History of Harringay (1750–1880)

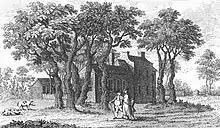
'Old' Hornsey Wood Tavern in the 1790s

The two sisters died in the 1790s and in 1796 the old house was pulled down and the oaks felled to make way for a new private leisure park. This included a much larger incarnation of the Hornsey Wood Tavern, together with a lake for fishing and boating at the top of the hill, and pleasure grounds laid out in the space created by the felling of much of the woodland. The new facility became even more successful than its predecessor. An article in the Sportsman magazine of 1846 gave a good account of the entertainments offered: